Prehistoric Digital Poetry

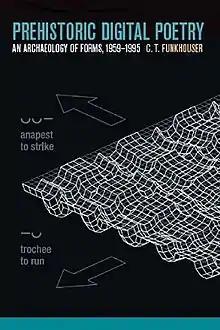

Prehistoric Digital Poetry: An Archaeology of Forms, 1959–1995 is a nonfiction book by C. T. Funkhouser. It provides documentation and literary criticism of early forms of electronic literature and digital poetry, many of which are no longer accessible. It was published in 2007 by the University of Alabama Press, Tuscaloosa, Alabama, United States.